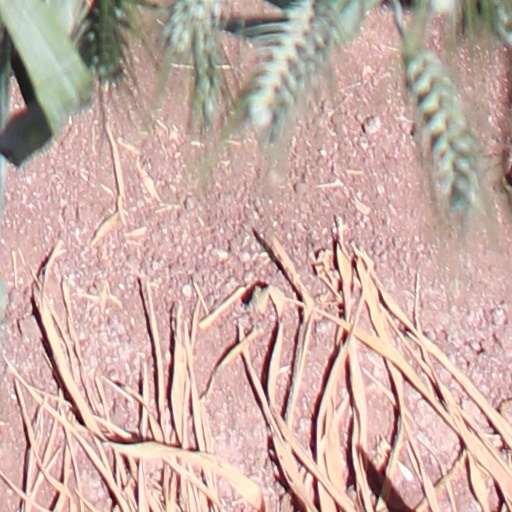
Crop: wheat